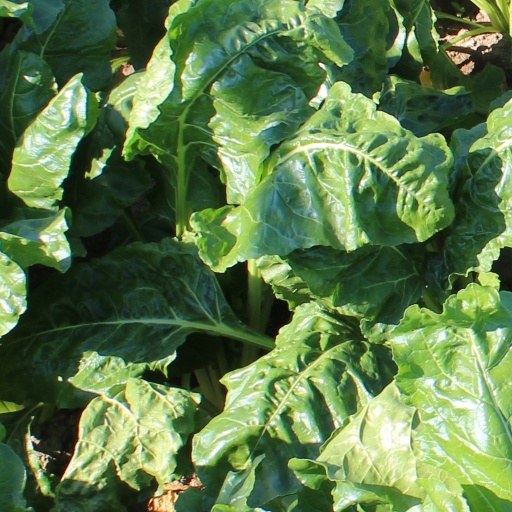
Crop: sugar beet